Oncacontias vittatus

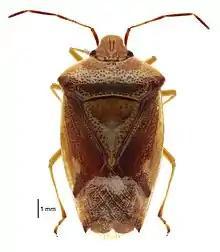
Dorsal view of Oncacontias vittatus

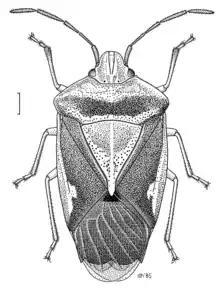
Illustration of Oncacontias vittatus

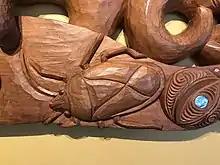
Oncacontias vittatus carved on Maori pare at the New Zealand Arthropod Collection at Landcare Research, Auckland

"Oncacontias vittatus", was first described in 1781 by Johan Christian Fabricius as "Cimex vittatus". In 1851, "C. vittatus" was moved to the "Acanthosoma" genus and was renamed as "Acanthosoma vittatum". In 1878, "A. vittatum" was moved to the "Anubis" genus and was renamed as "Anubis vittatus". In 1903, the species was independently described again as "Oncacontias brunneipennis". In 1906, "Anubis vittatus" was moved into the "Oncacontias" genus and "O. brunneipennis" was recognized as a synonym of "O. vittatus".